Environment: real
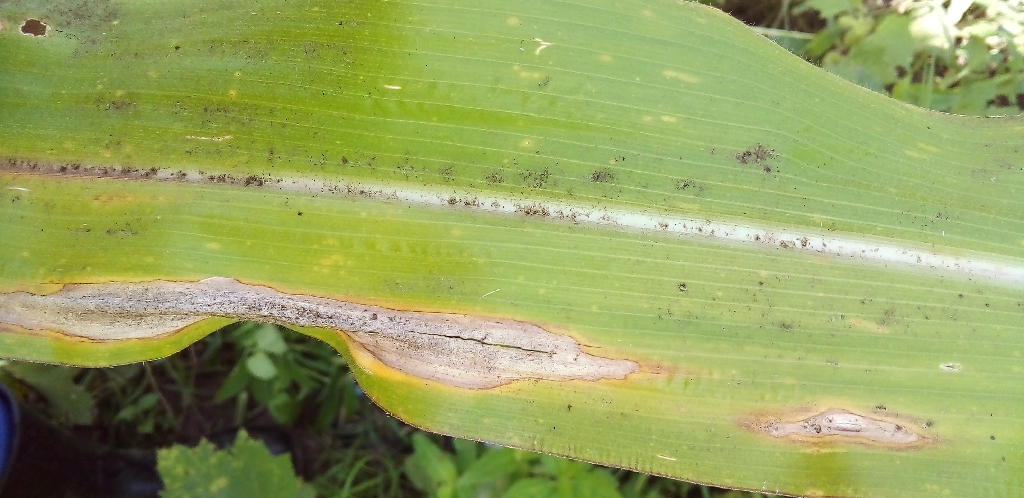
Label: northern_corn_leaf_blight